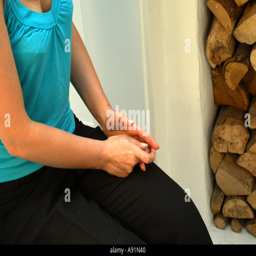
detail of a woman s hands and arms beside a fireplace stacked with logs